Zastava Automobiles

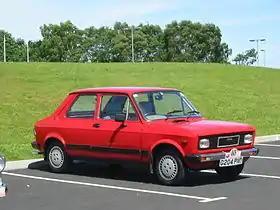
A 1989 Zastava 311 (Zastava Skala) in the UK

In 1980, the Zastava 850 was launched, with a 848 cc engine propelling it to and a fully synchronized transaxle. Production of the 750 and 850 continued until 1985 in L, LE and SC versions.